1st Anti-Aircraft Division (United Kingdom)

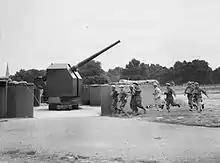
The crew of a 4.5-inch static AA gun at Clapham Common take post in August 1940

On 5 June 1940, after the British Army had been evacuated from Dunkirk and the Battle of Britain was about to start, the 1st AA Division comprised 45 4.5-inch, 39 3.7-inch and 26 3-inch HAA guns, with three 3-inch, 19 Bofors, three twin Vickers and 185 LMGs in the LAA role, together with 240 90 cm searchlights. On 11 July, the division's guns were disposed with 92 defending London, 28 at Slough, 4 at Hounslow, 4 at Stanmore, and 34 others dispersed to VPs.